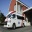
Label: ambulance